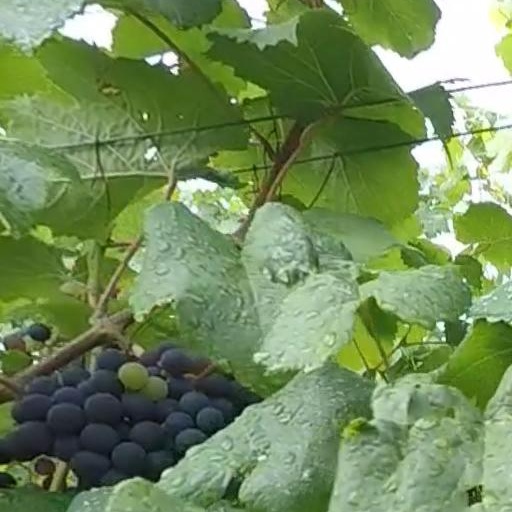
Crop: grape